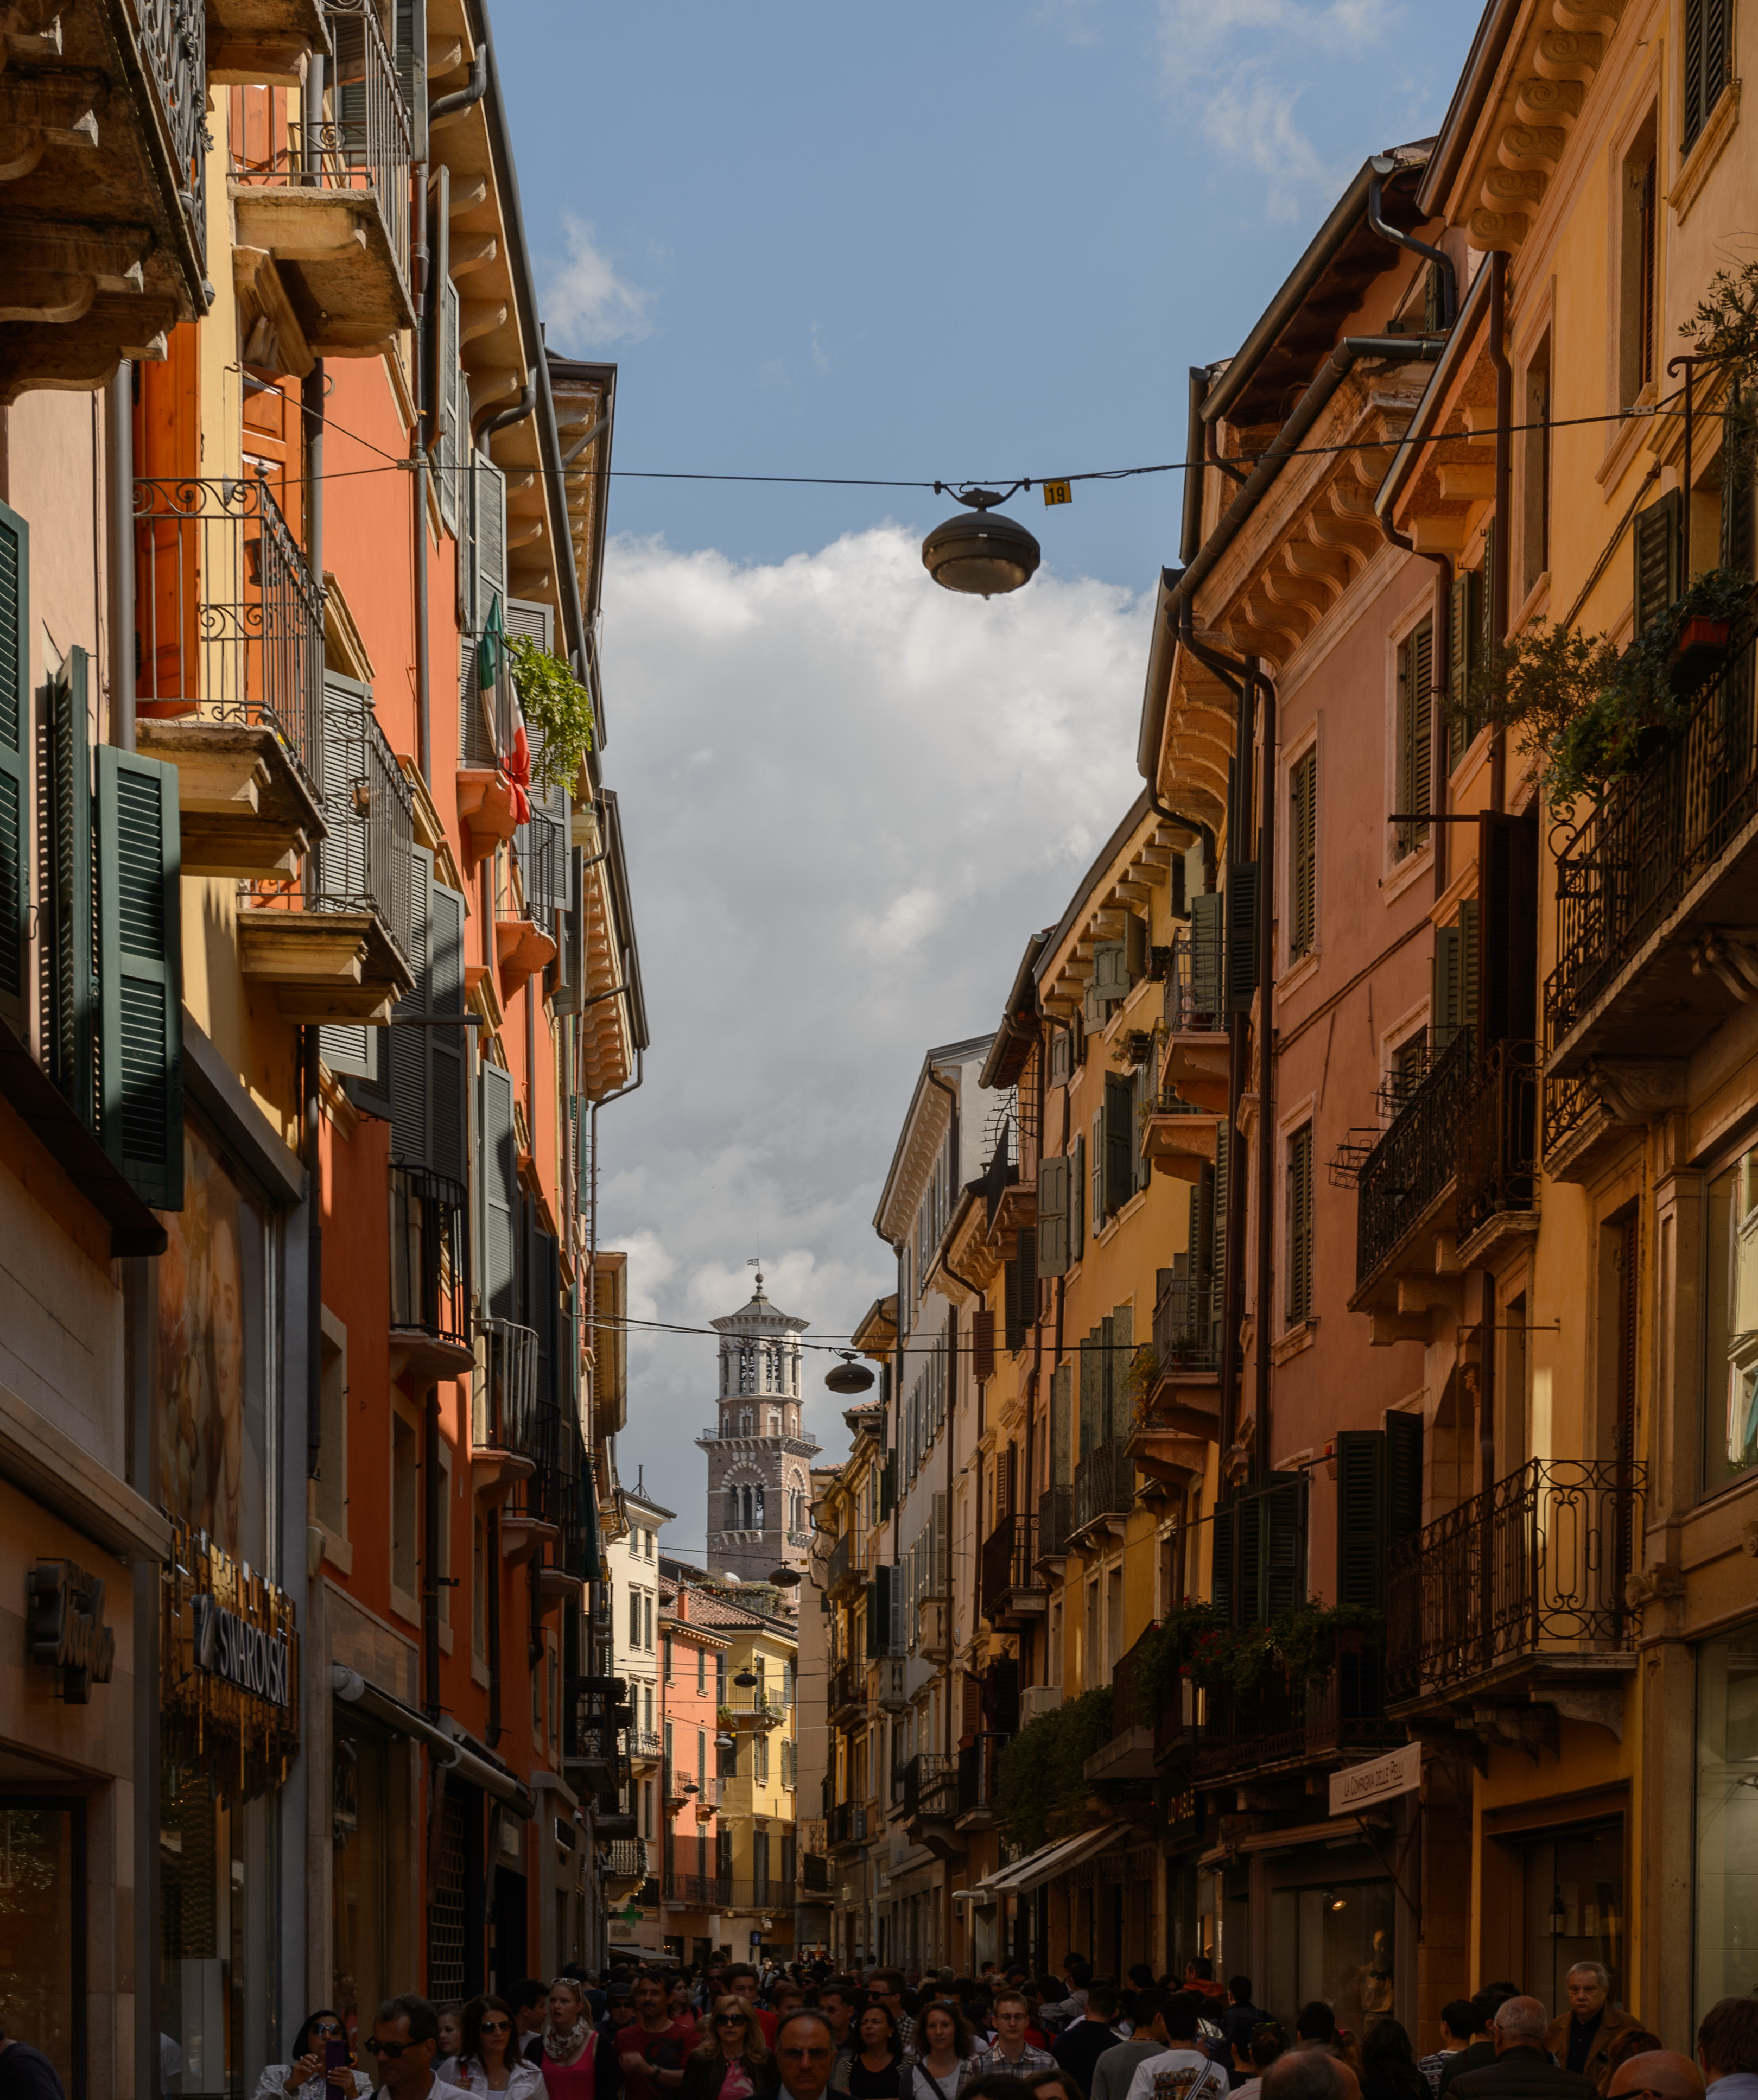
road, street, town, alley, city, cityscape, downtown, evening, italy, facade, nikon, waterway, infrastructure, italia, verona, metropolis, nikond4, d4, neighbourhood, urban area, residential area, geographical feature, human settlement